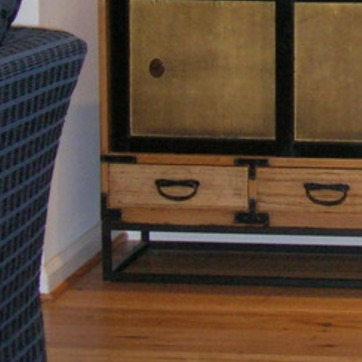
Material: wood